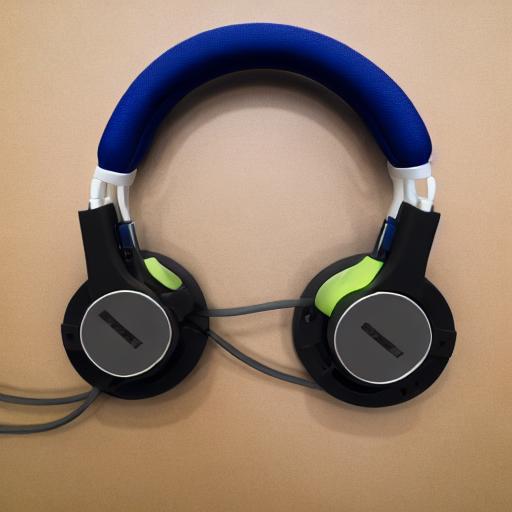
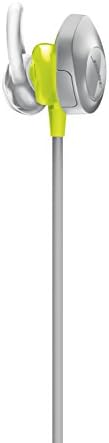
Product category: headphones
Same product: no